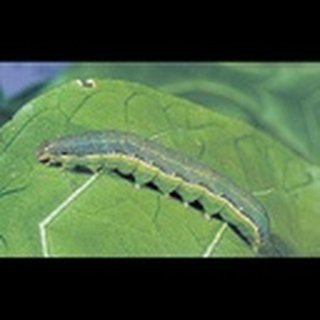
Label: cotton_army_worm